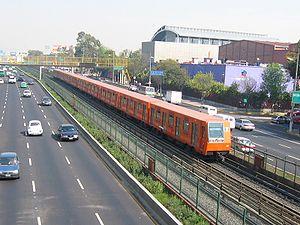
Le métro de Mexico est un des moyens de transport en commun de l'agglomération de Mexico capitale du Mexique. En 2004, le métro de Mexico a transporté environ 3,9 millions de passagers par jour. Il comporte 200,88 km de lignes. Il y a aussi une ligne de métro léger dans le sud de la ville qui fait 13 km de long et comporte 18 stations.